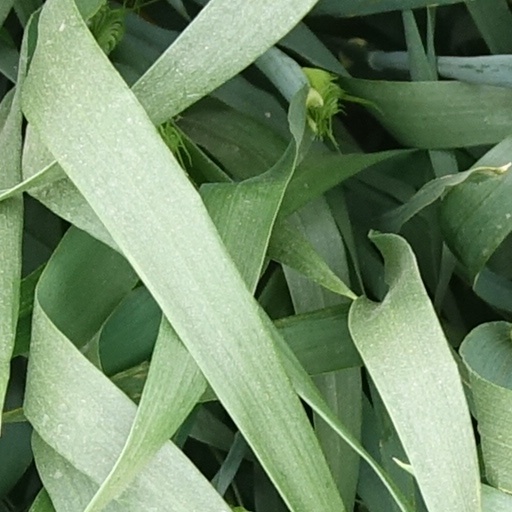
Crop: wheat